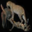
Label: leopard